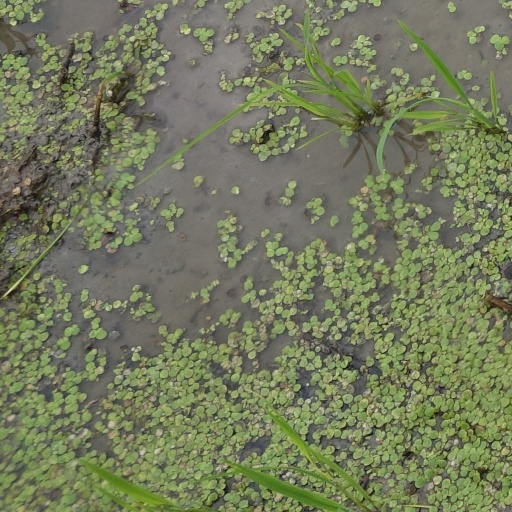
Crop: rice